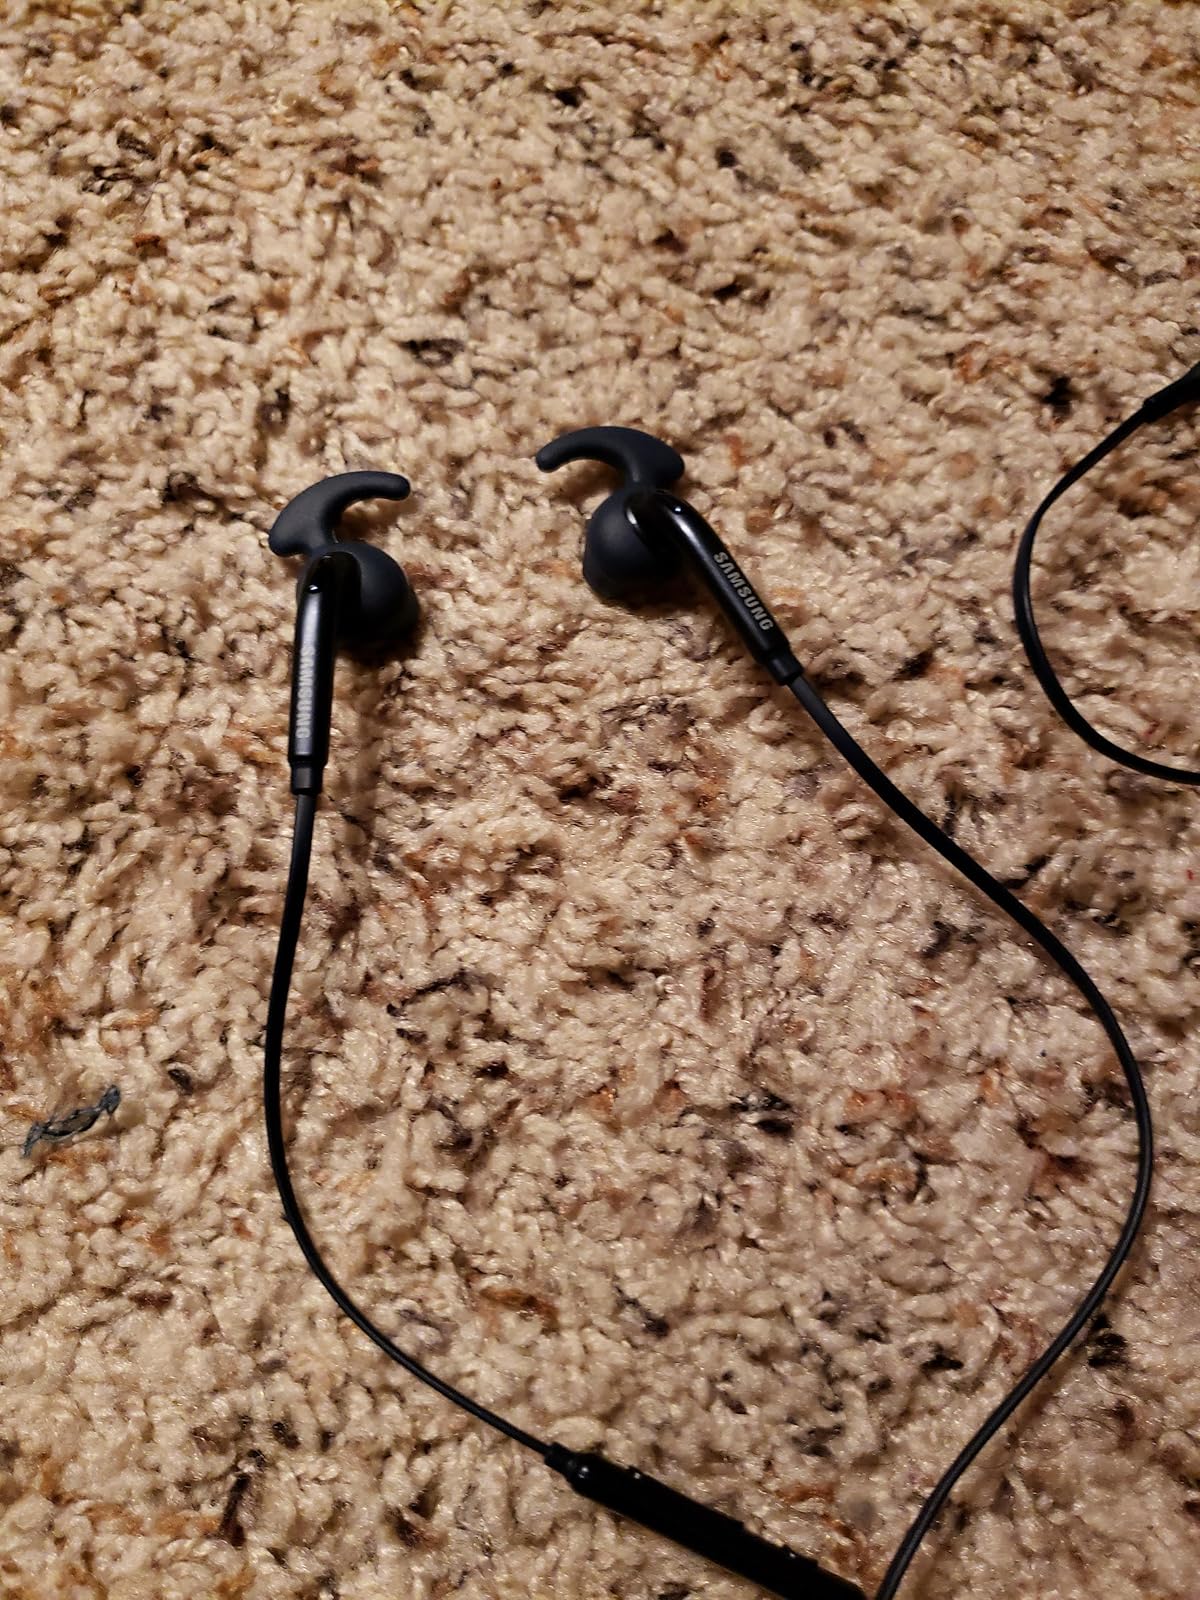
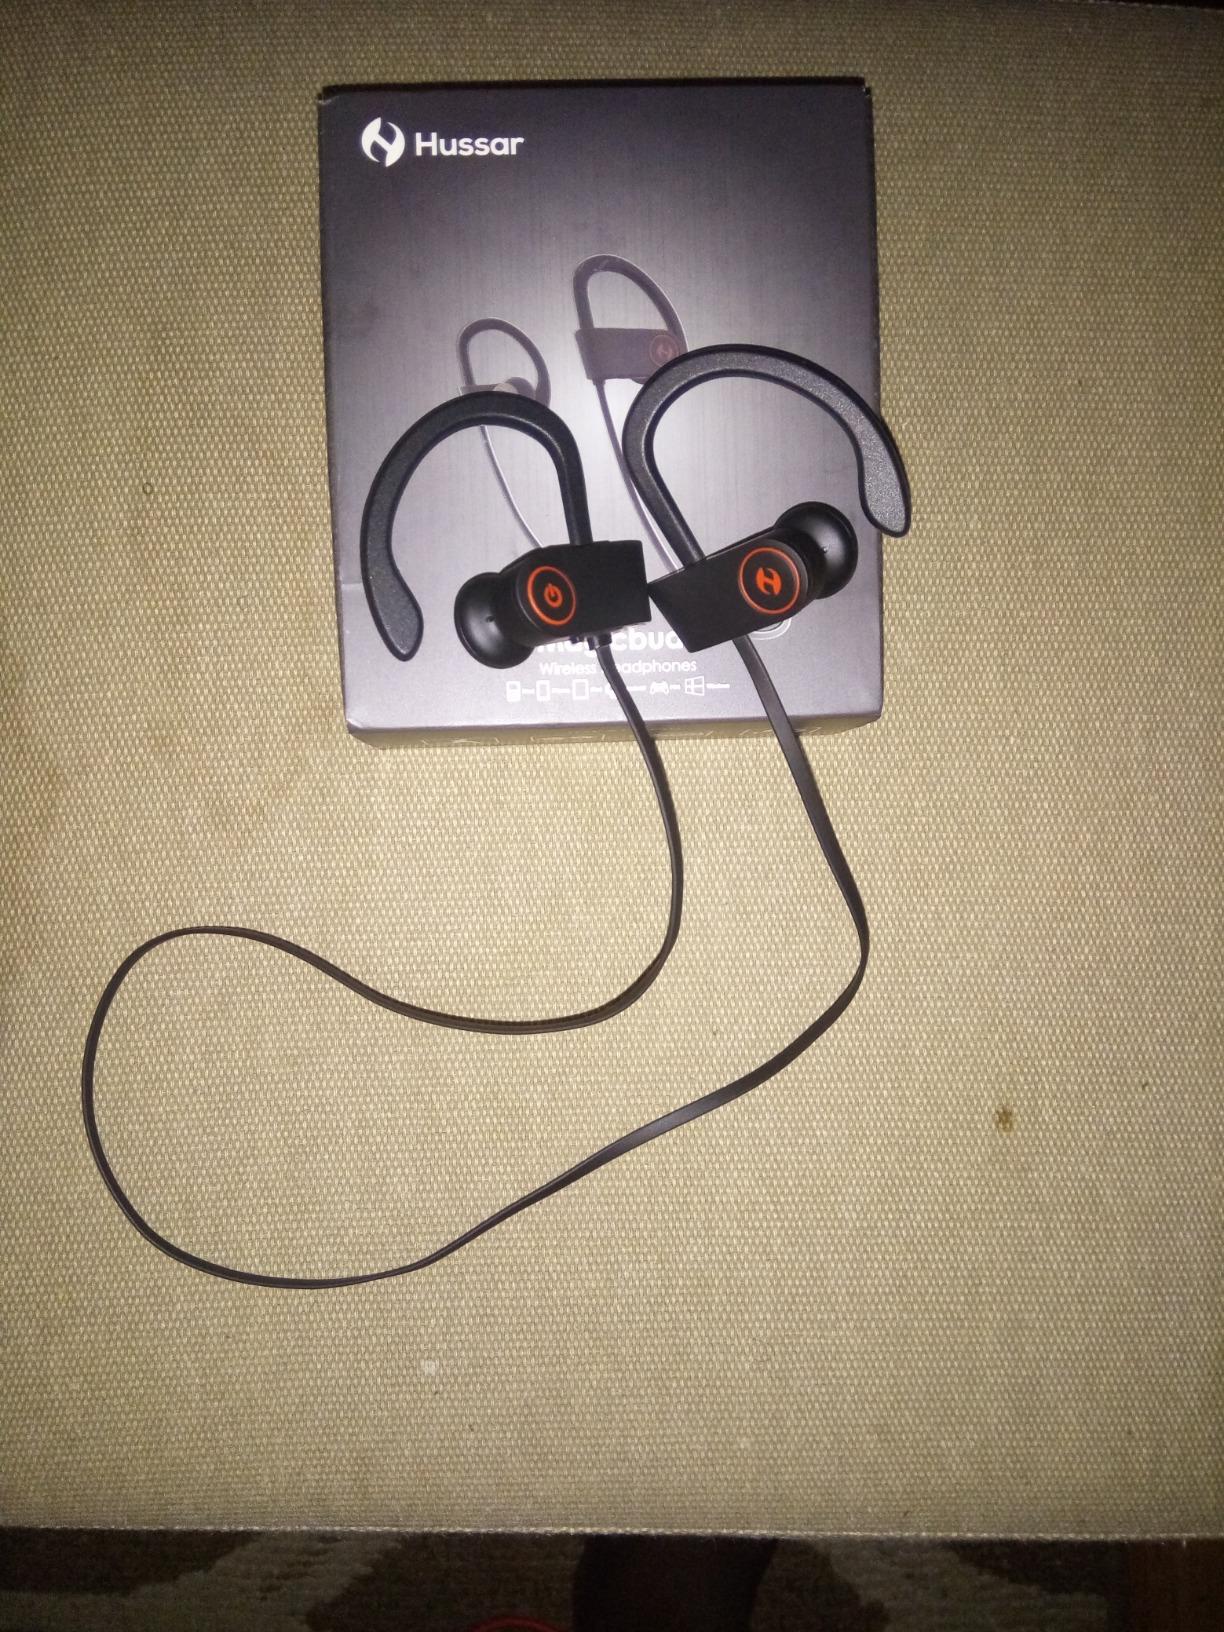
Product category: headphones
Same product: no